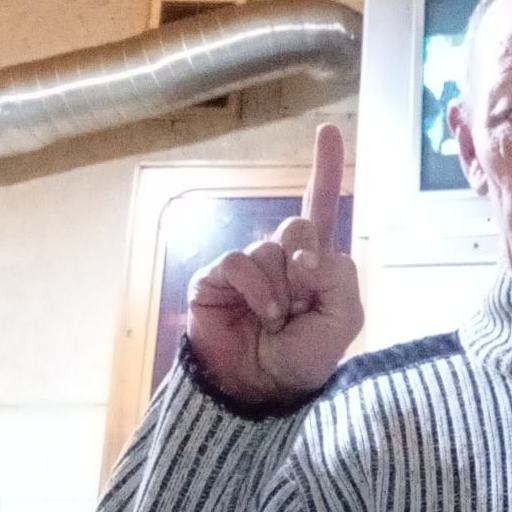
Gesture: one